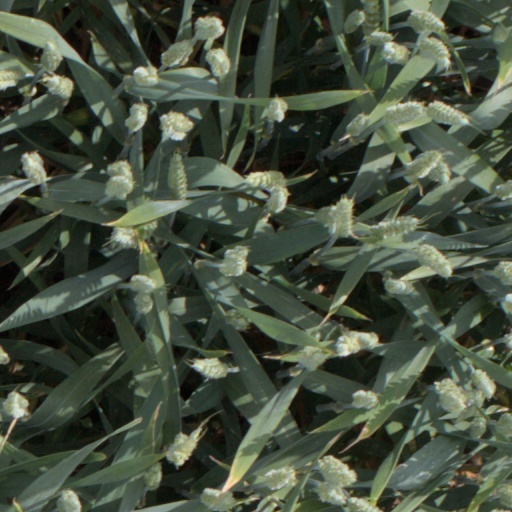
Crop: wheat